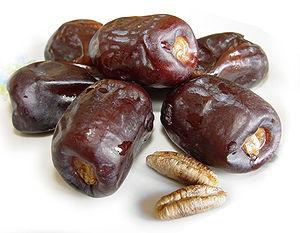
La datte est le fruit comestible du dattier, un cultivar populairement pris pour un arbre. C'est un fruit charnu, oblong, de 4 à 6 cm de long, contenant un « noyau » allongé, marqué d'un sillon longitudinal. C'est un fruit très énergétique.